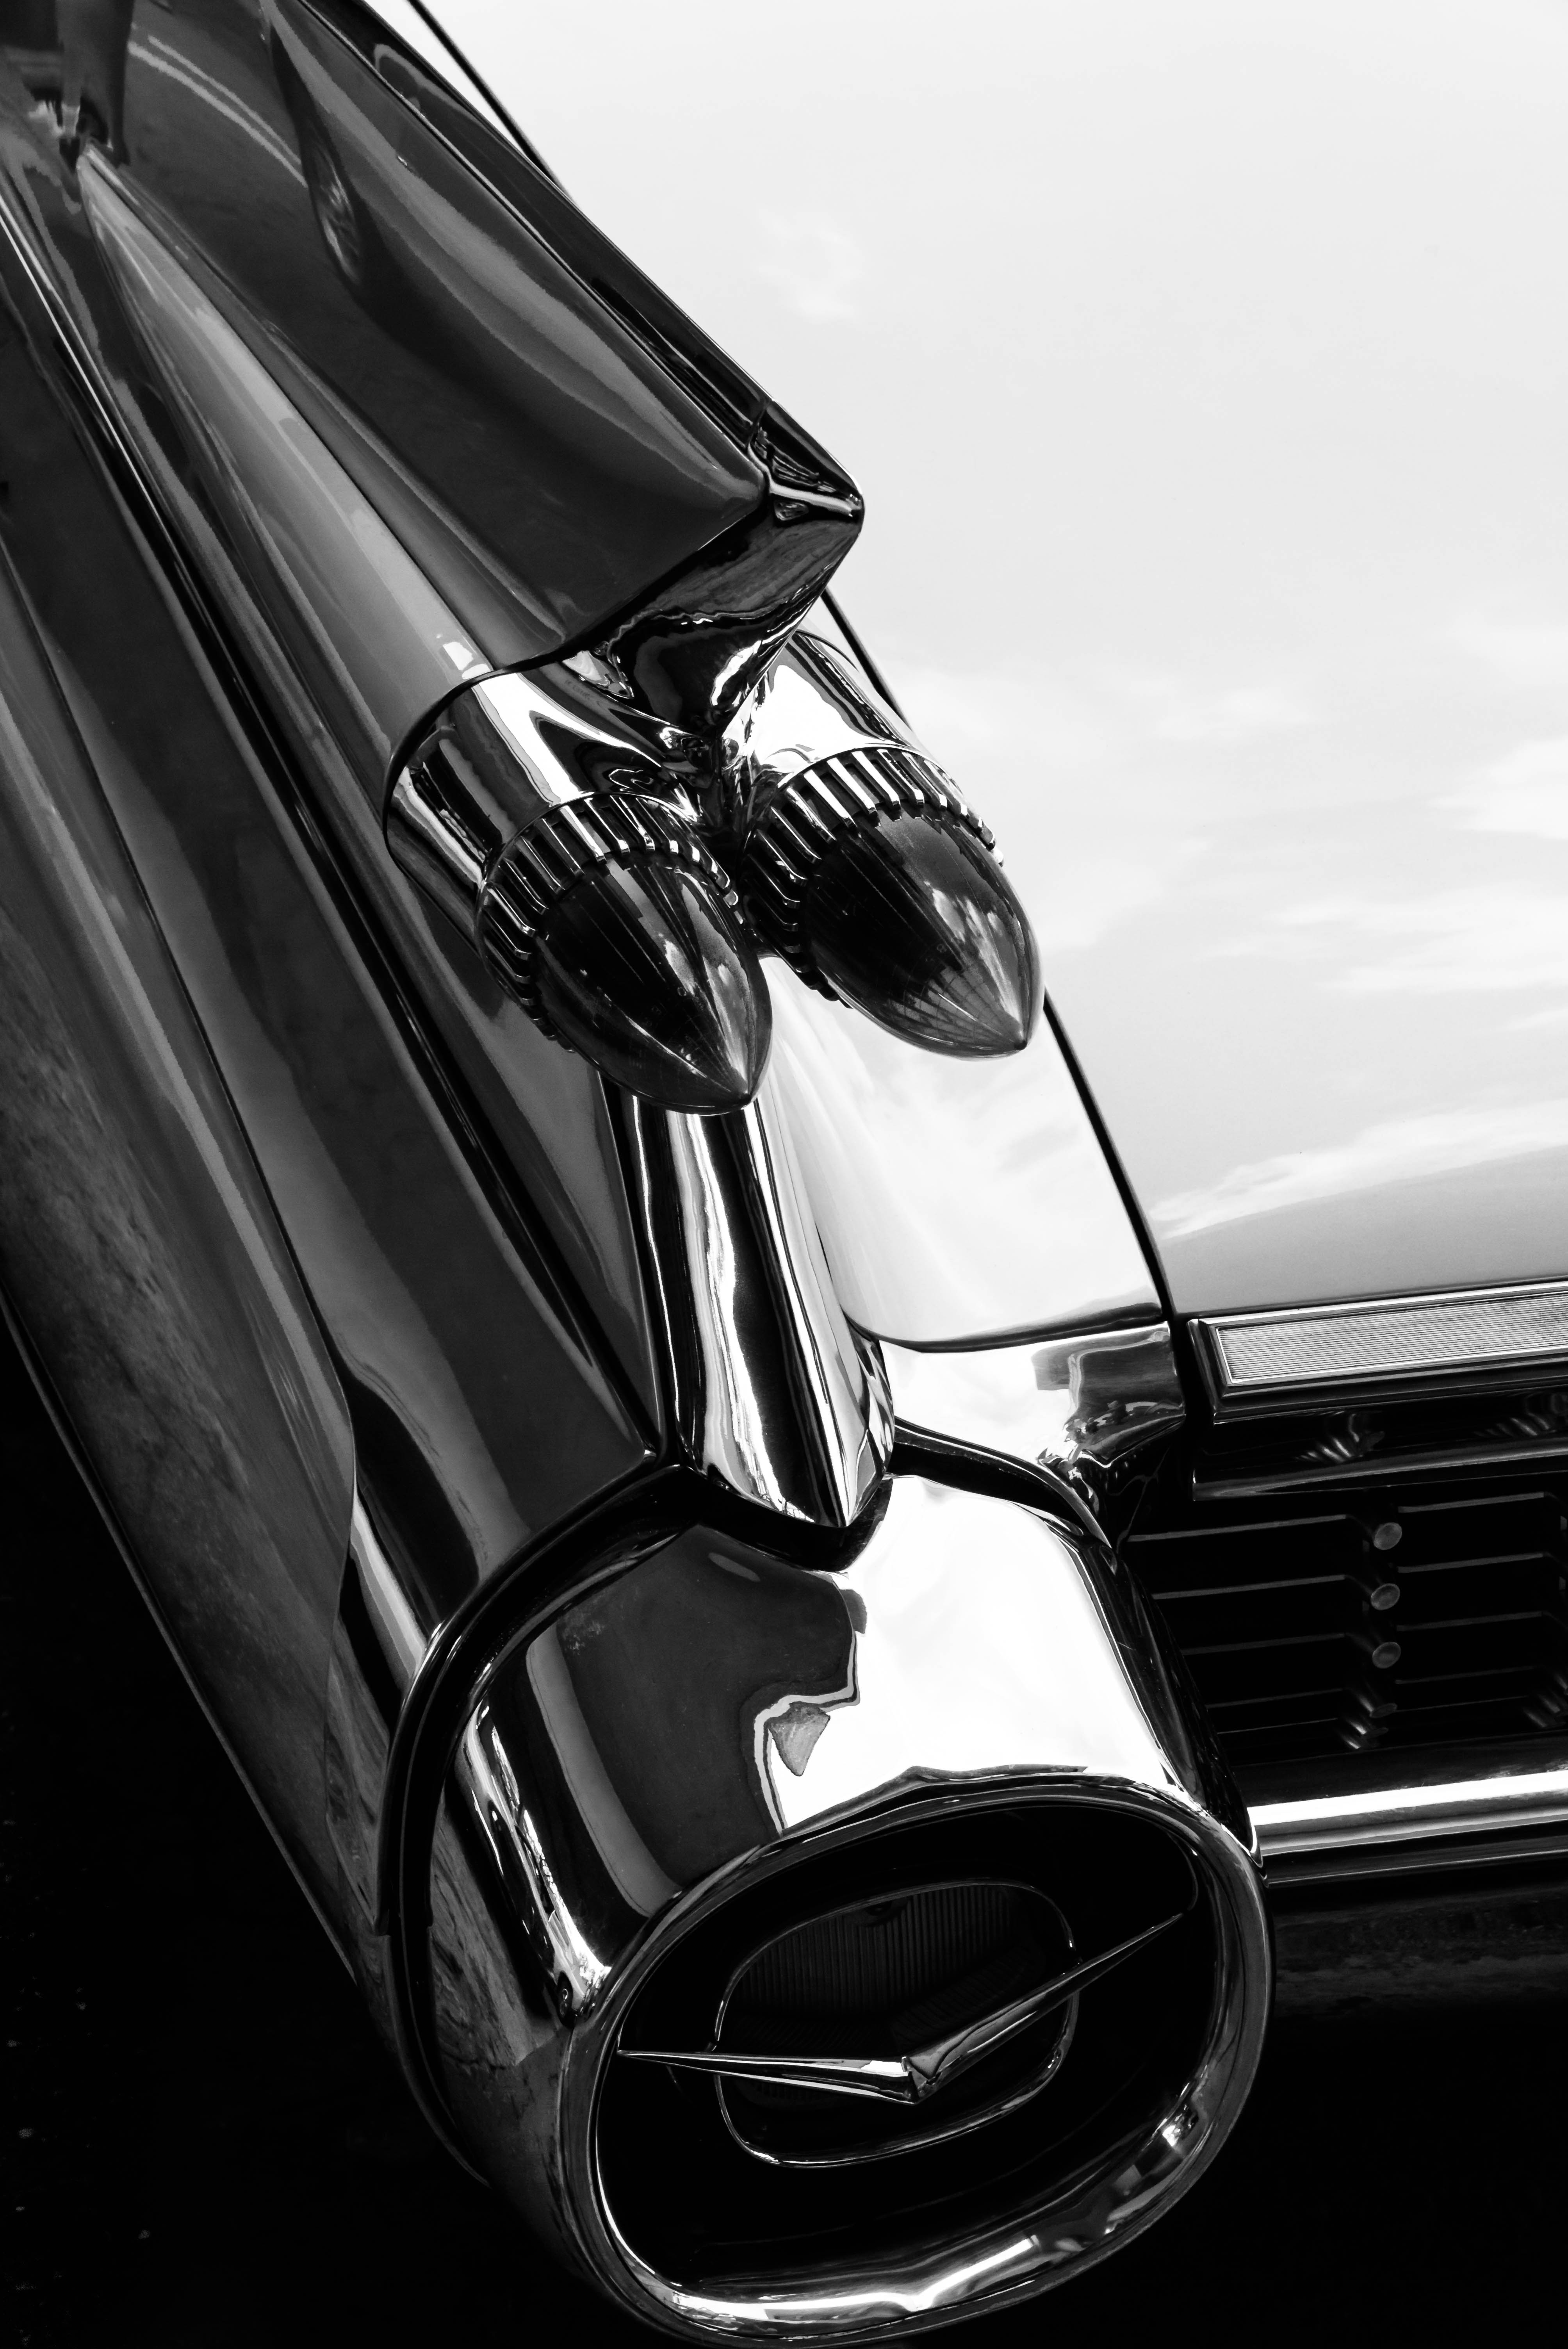
black and white, car, wheel, vehicle, show, nikon, black, monochrome, vintage car, bumper, cruise, 2015, dream, american, unitedstates, birmingham, classic, d750, woodward, michigan, us, otherkeywords, mercedes benz, land vehicle, monochrome photography, automobile make, automotive exterior, automotive design, luxury vehicle